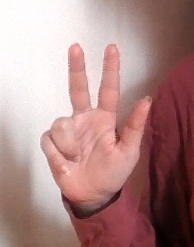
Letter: al